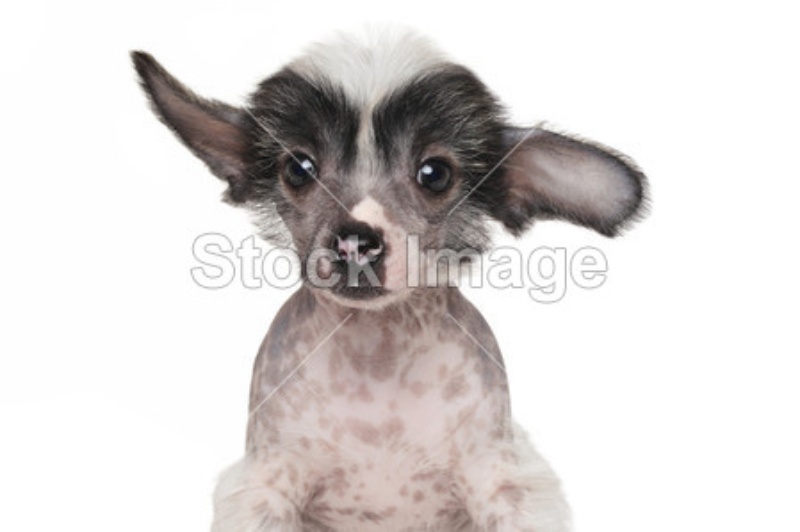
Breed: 234-n000093-Chinese_Crested_Dog